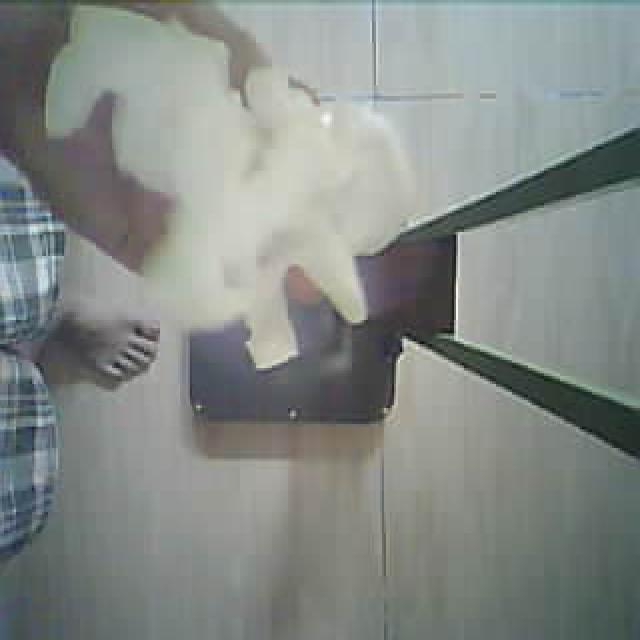
Label: tissues